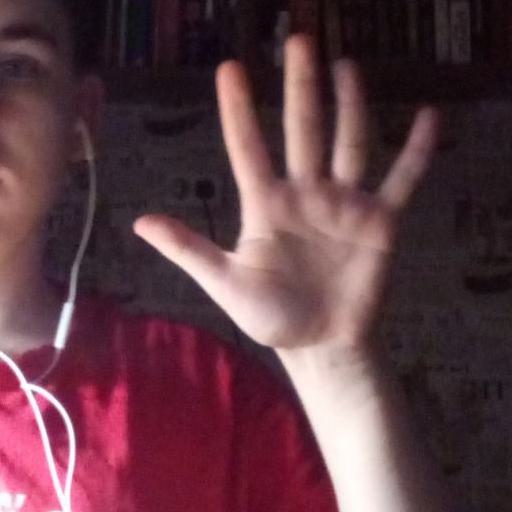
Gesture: palm